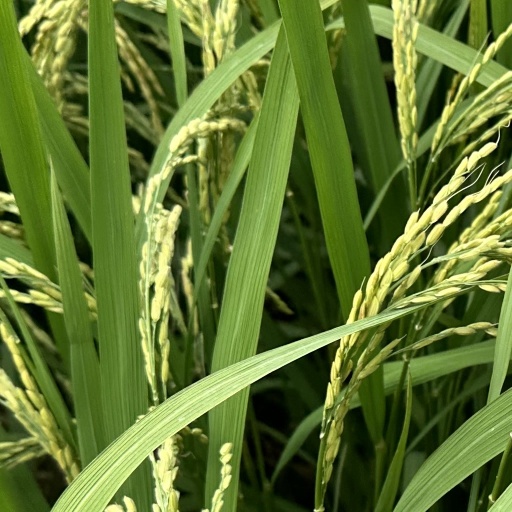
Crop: rice